Werewolf (Dell Comics)

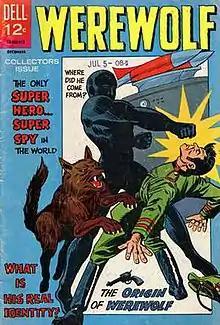
Cover to "Werewolf" #1.

Werewolf is a superhero/secret agent comic book series published by Dell Comics, loosely inspired by the 1941 film "The Wolf Man". The book was part of a line of three superhero comics based on the Universal Monsters characters; the other two were "Dracula" and "Frankenstein". Werewolf first appeared in "Werewolf" #1 (December 1966).